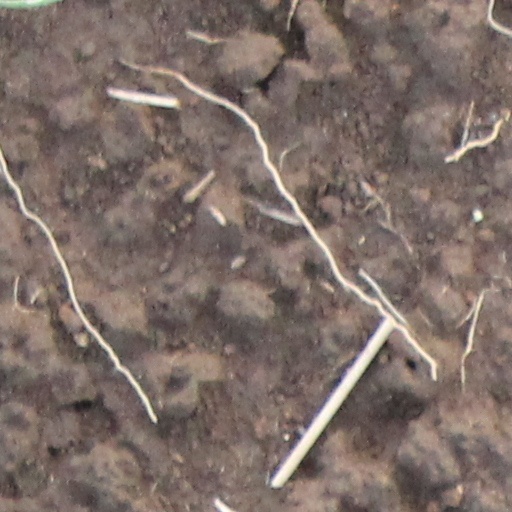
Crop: wheat